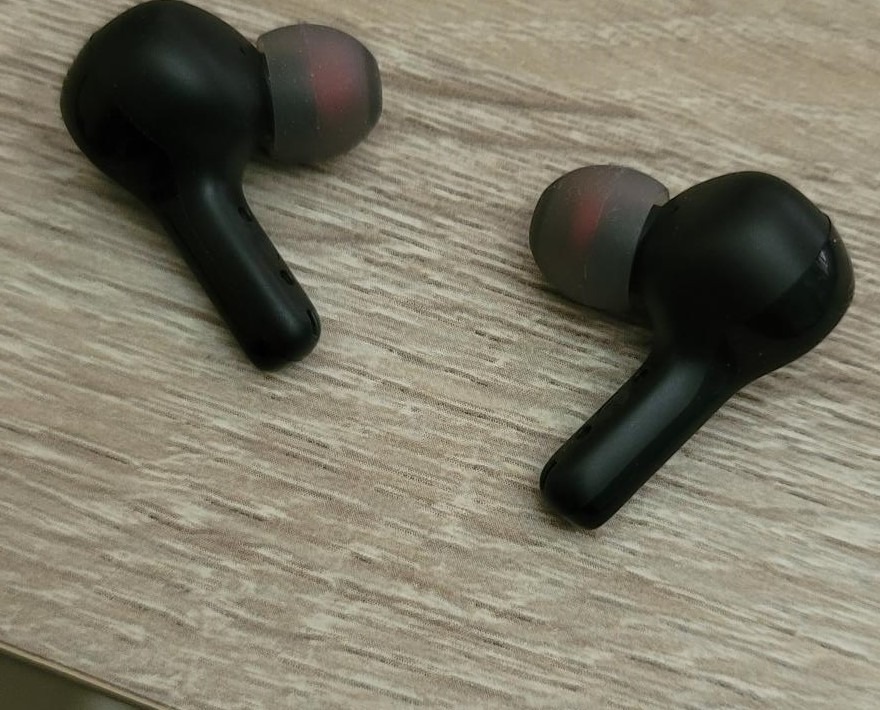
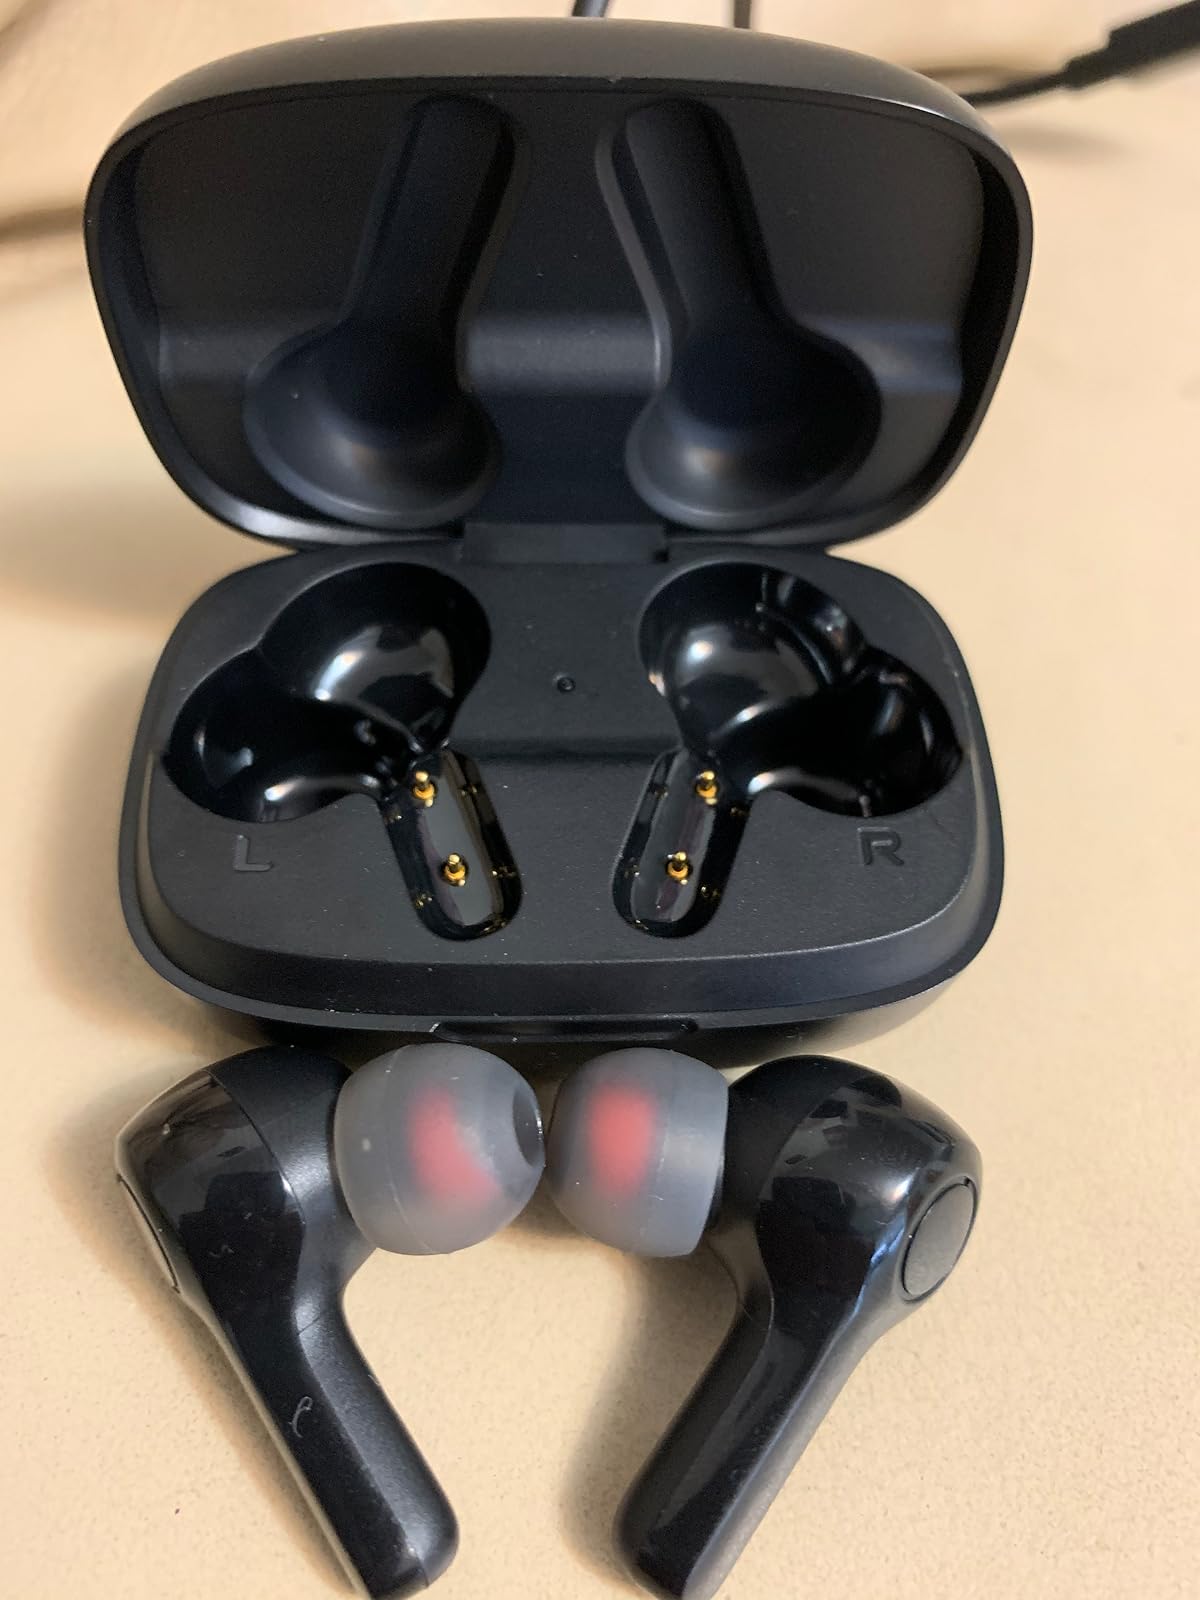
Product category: earbuds
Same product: yes